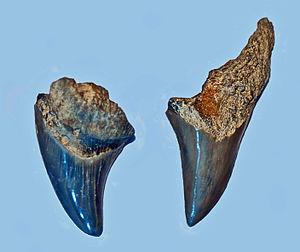
Parotodus est un genre éteint de requins Lamniformes de la famille des Otodontidae.